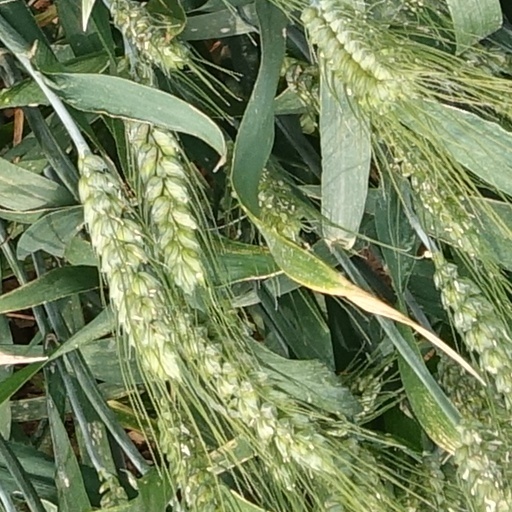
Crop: wheat